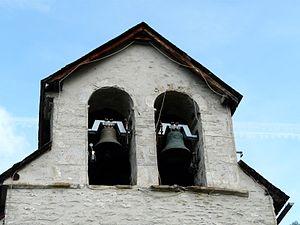
Le clocher-mur de l'église Sainte-Marie-Madeleine, Loudervielle, Hautes-Pyrénées, France.
Loudervielle est une commune française située dans le département des Hautes-Pyrénées, en région Occitanie.